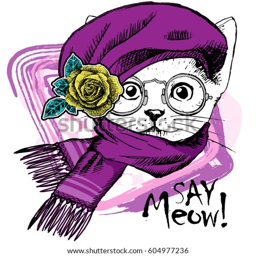
vector white cat with glasses , hat and scarf .